Giants' grave of S'Ena'e Thomes

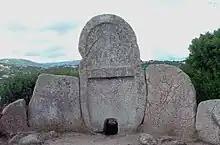
S'Ena'e Thomes

The giants' grave of S'Ena'e Thomes is a nuragic-era archaeological site located in the municipality of Dorgali, in the province of Nuoro, Sardinia.